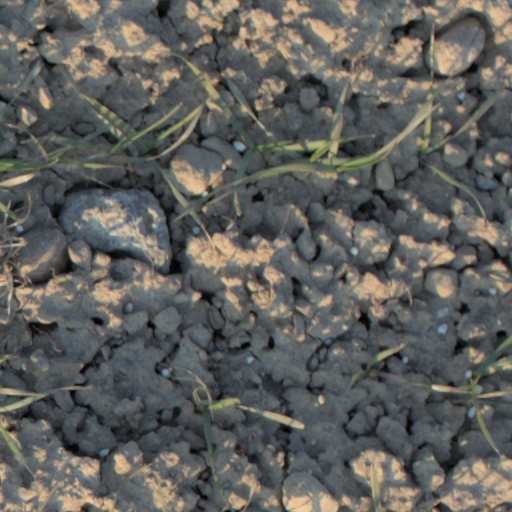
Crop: wheat